Anne Hutchinson

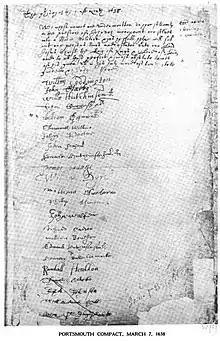
A document with some hand-written and difficult to read text at the top, followed by 23 signatures, some of which are also difficult to read, with some washed-out text appearing in the margins. The document appears old and fragile.

The remainder of the trial was spent on this last charge. The prosecution intended to demonstrate that Hutchinson had made disparaging remarks about the colony's ministers, and to use the October meeting as their evidence. Six ministers had presented to the court their written versions of the October conference, and Hutchinson agreed with the substance of their statements. Her defence was that she had spoken reluctantly and in private, that she "must either speak false or true in my answers" in the ministerial context of the meeting. In those private meetings, she had cited Proverbs 29:25, "The fear of man bringeth a snare: but whoso putteth his trust in the Lord shall be safe." The court was not interested in her distinction between public and private statements.